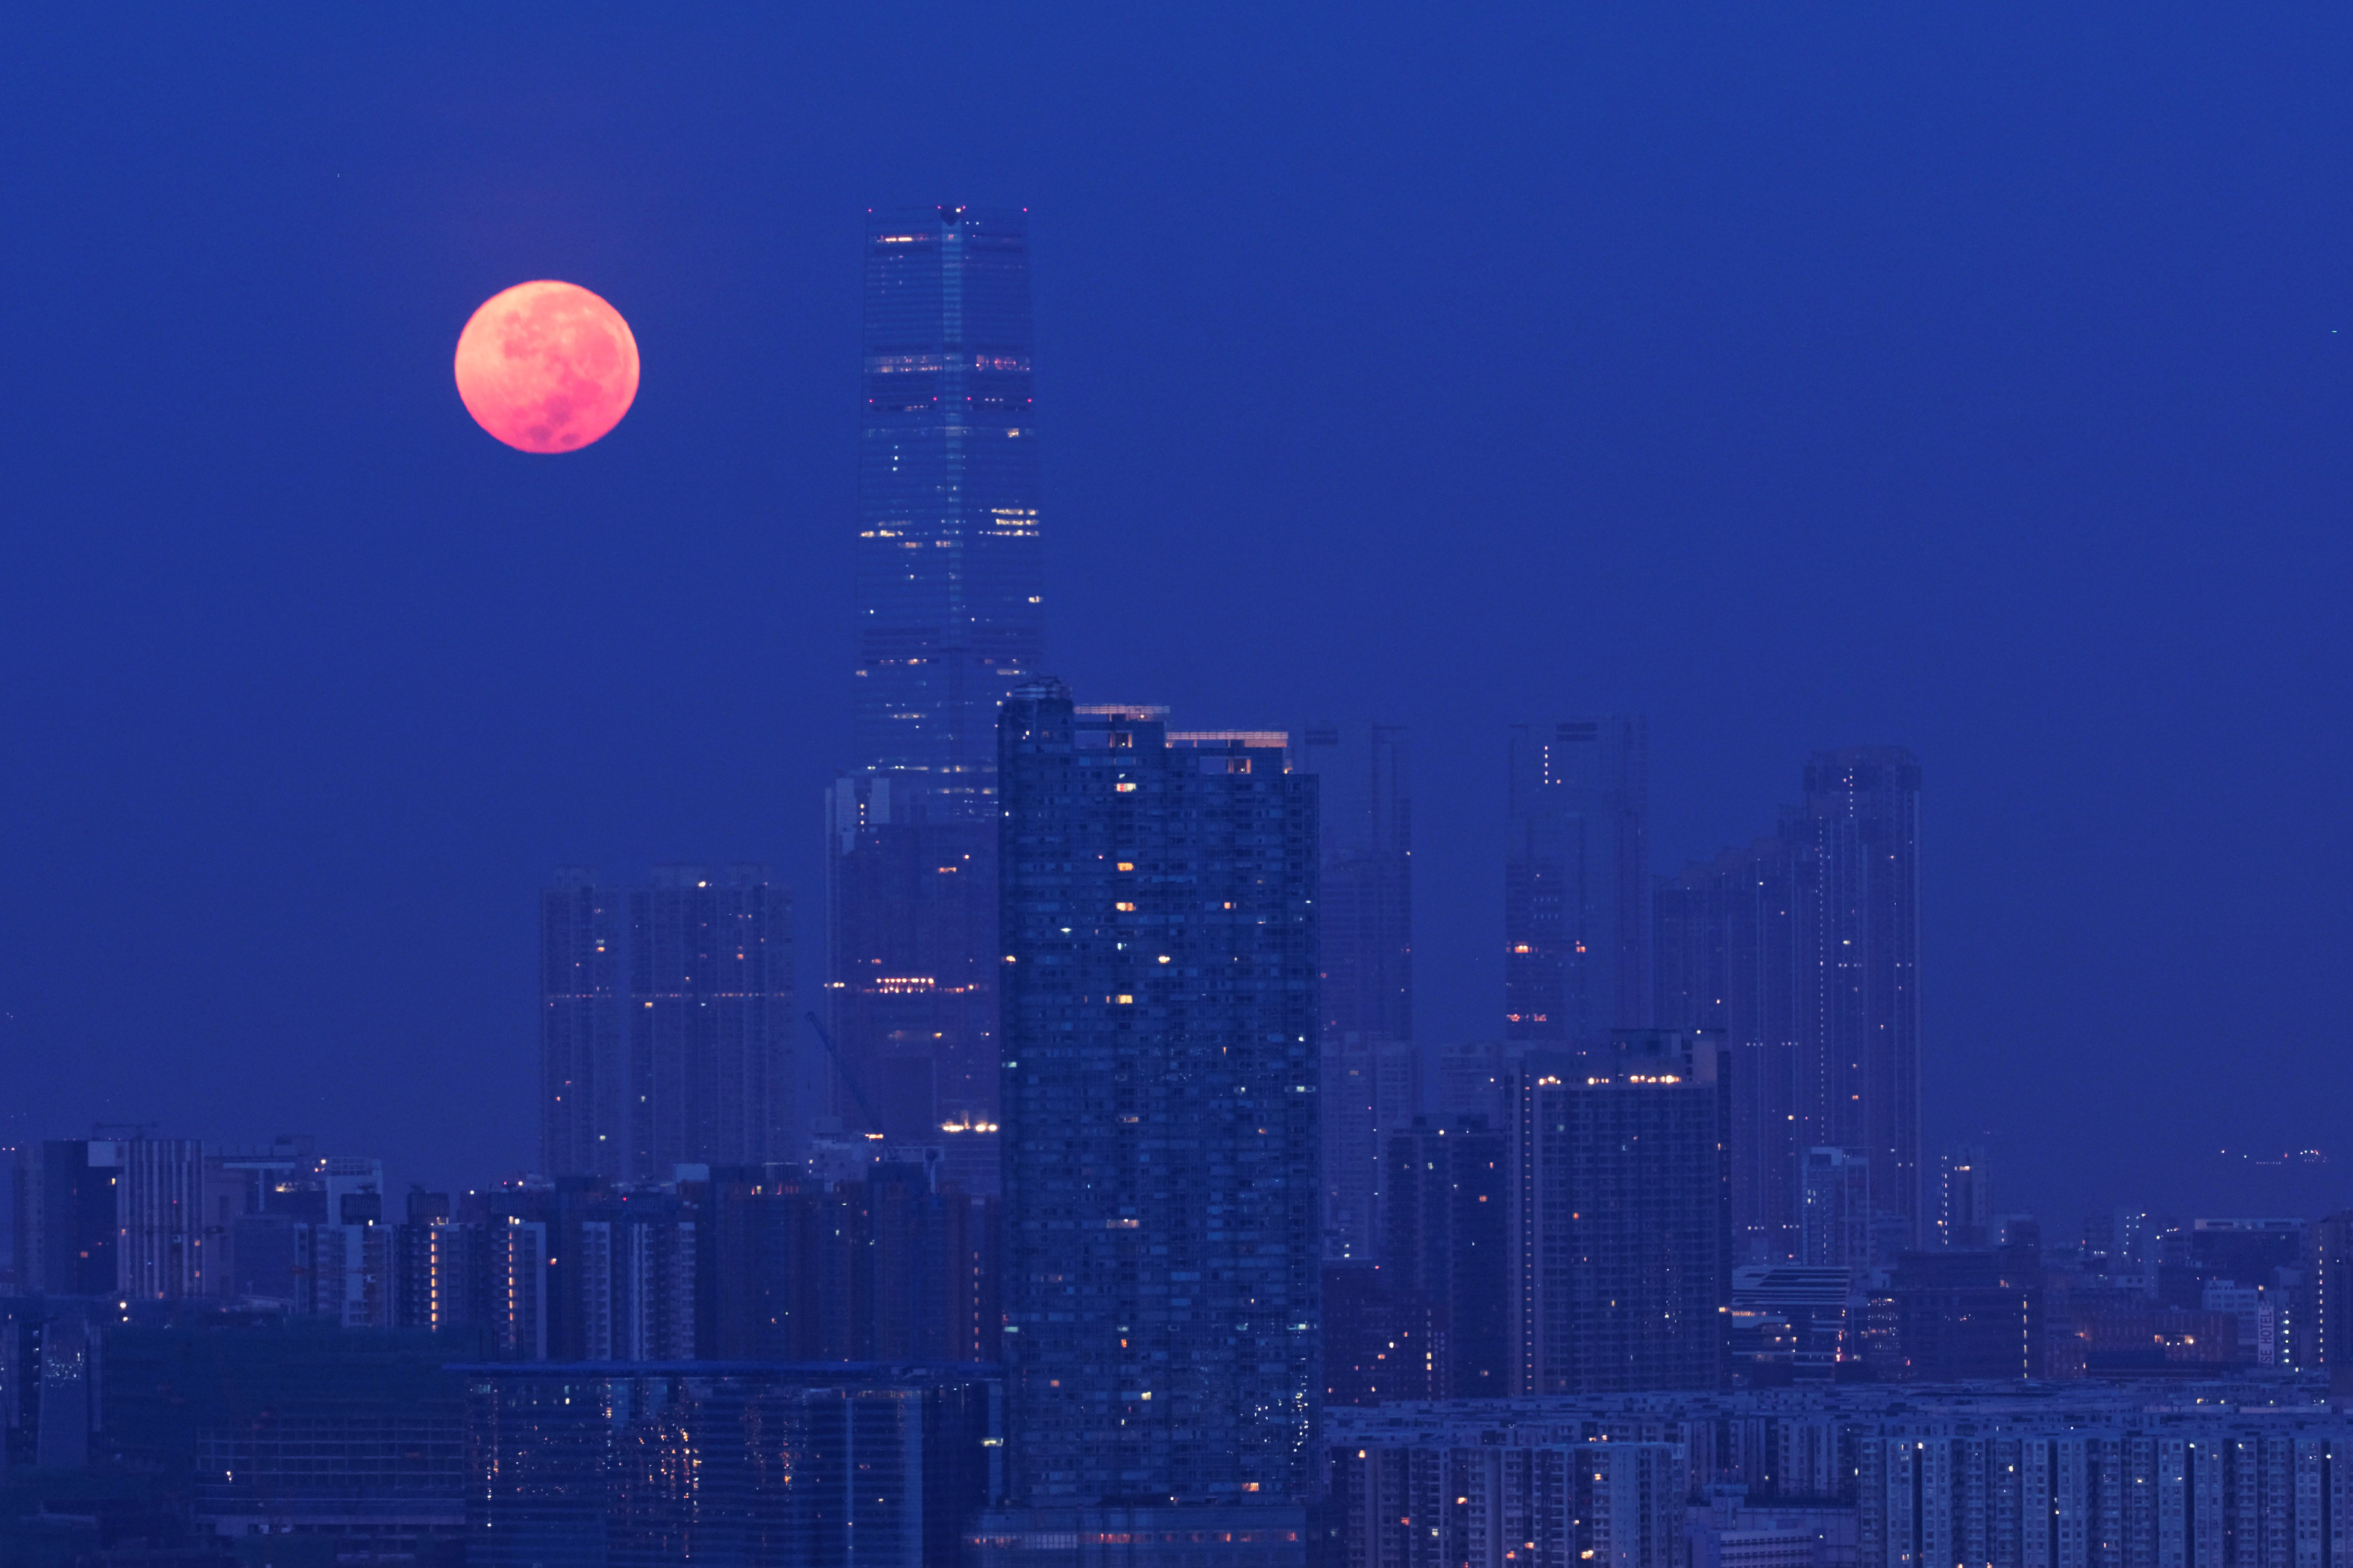
horizon, sky, skyline, night, atmosphere, skyscraper, cityscape, dusk, evening, moon, hongkong, midautumnfestival, atmospheric phenomenon, atmosphere of earth